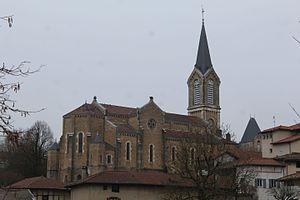
Église Saint-Maurice de Neuville-les-Dames.
Neuville-les-Dames est une commune française, située dans le département de l'Ain en région Auvergne-Rhône-Alpes.